John Roberts

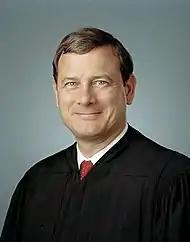

When Clarence Thomas was confirmed to the Supreme Court in 1991, Roberts's proven experience in complex litigation for the Bush administration made him a leading candidate to fill Thomas's vacancy on the U.S. Court of Appeals for the District of Columbia. On January 27, 1992, Bush nominated Roberts, who had just turned 37 years old, to the D.C. Circuit, and Starr urged Senator Joe Biden, chair of the Senate Judiciary Committee, to schedule a hearing despite an upcoming election year. Democratic lobbyists and progressive interest groups successfully encouraged Biden to stall the process. As Bill Clinton defeated Bush in the 1992 presidential election, Roberts's nomination lapsed with no Senate vote and expired at the end of the 102nd Congress.